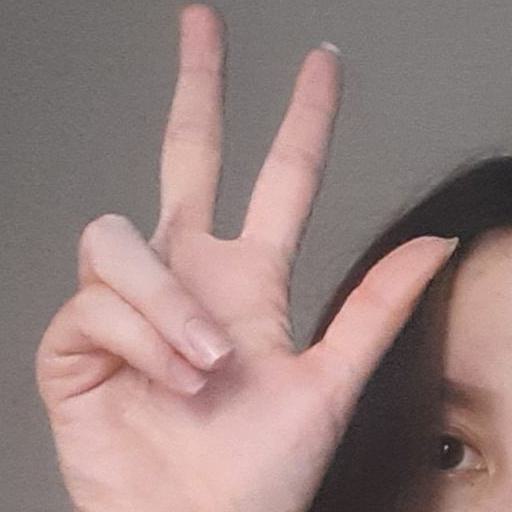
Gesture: three2